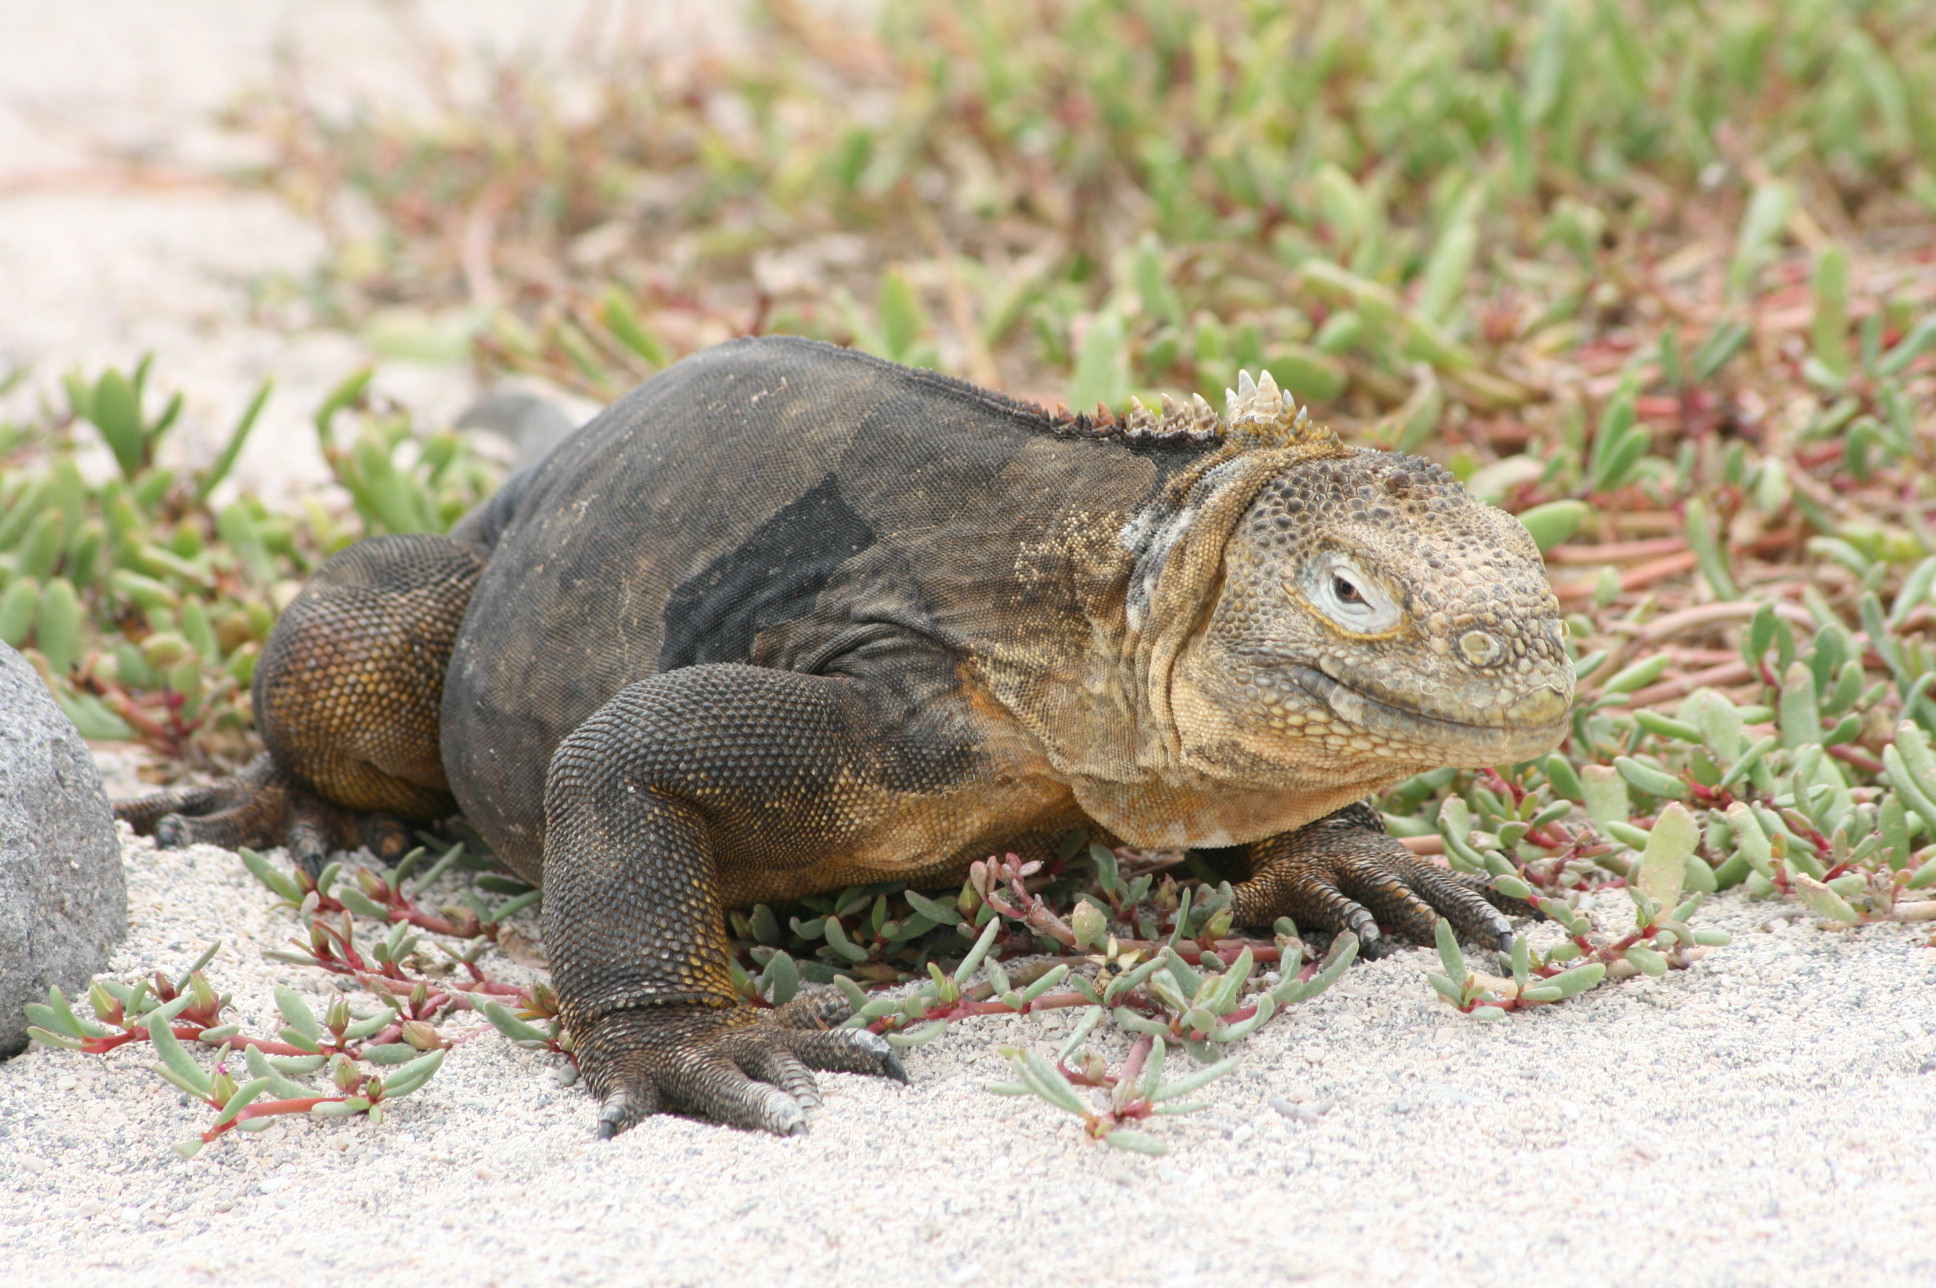
galapagos, vertebrate, reptile, iguania, iguana, scaled reptile, lizard, iguanidae, terrestrial animal, green iguana, marine iguana, adaptation, komodo dragon, claw, monitor lizard